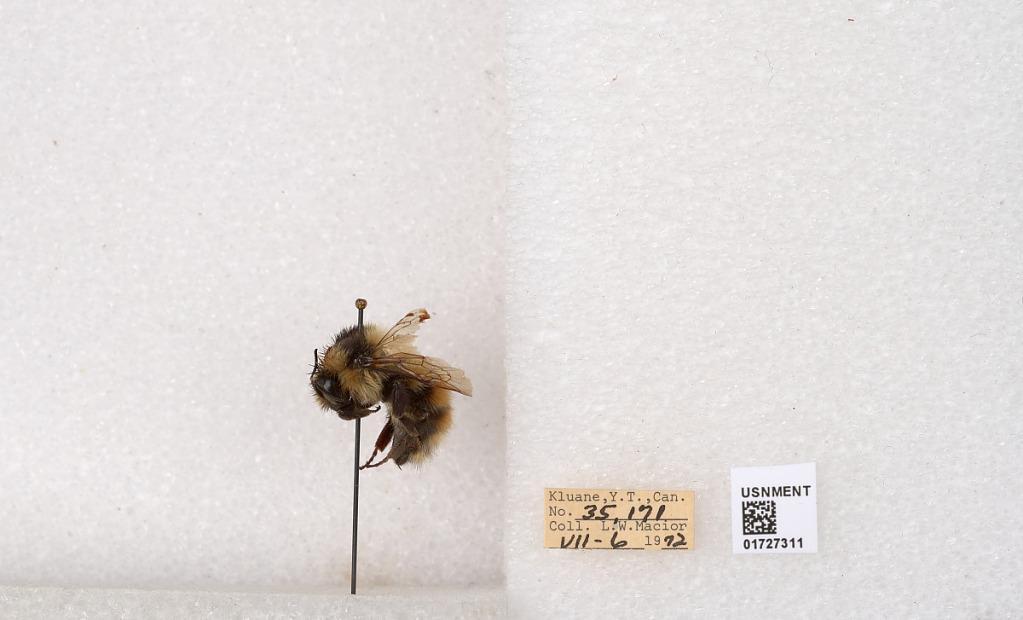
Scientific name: Bombus (Pyrobombus) sylvicola Kirby
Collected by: L. Macior
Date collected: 1972-7-6
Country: Canada
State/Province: Yukon
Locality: Kluane
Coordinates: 61.2426, -139.113